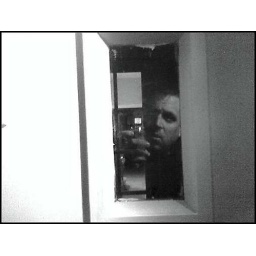
looking in the front door window